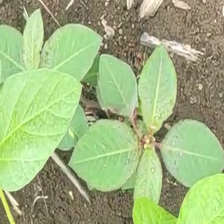
Weed species: Moti_dudhi(Euphorbia_geneculata_L)